Nizamabad Police

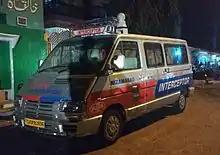
The Interceptor has a 360 degrees rotating camera to keep an eye on the over speeding vehicles.

In 2015 the state government allotted Police Interceptor Vehicle (Multi-purpose SUV) to maintain law and order, the vehicle is equipped with sophisticated speed camera, Breath Analyzer to find whether anyone was driving the vehicle after consuming alcohol. The vehicle also has a 360 degrees rotating camera to keep an eye on the over speeding vehicles.